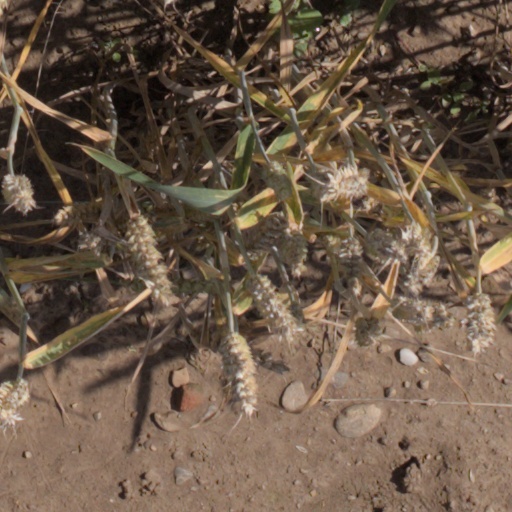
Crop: wheat